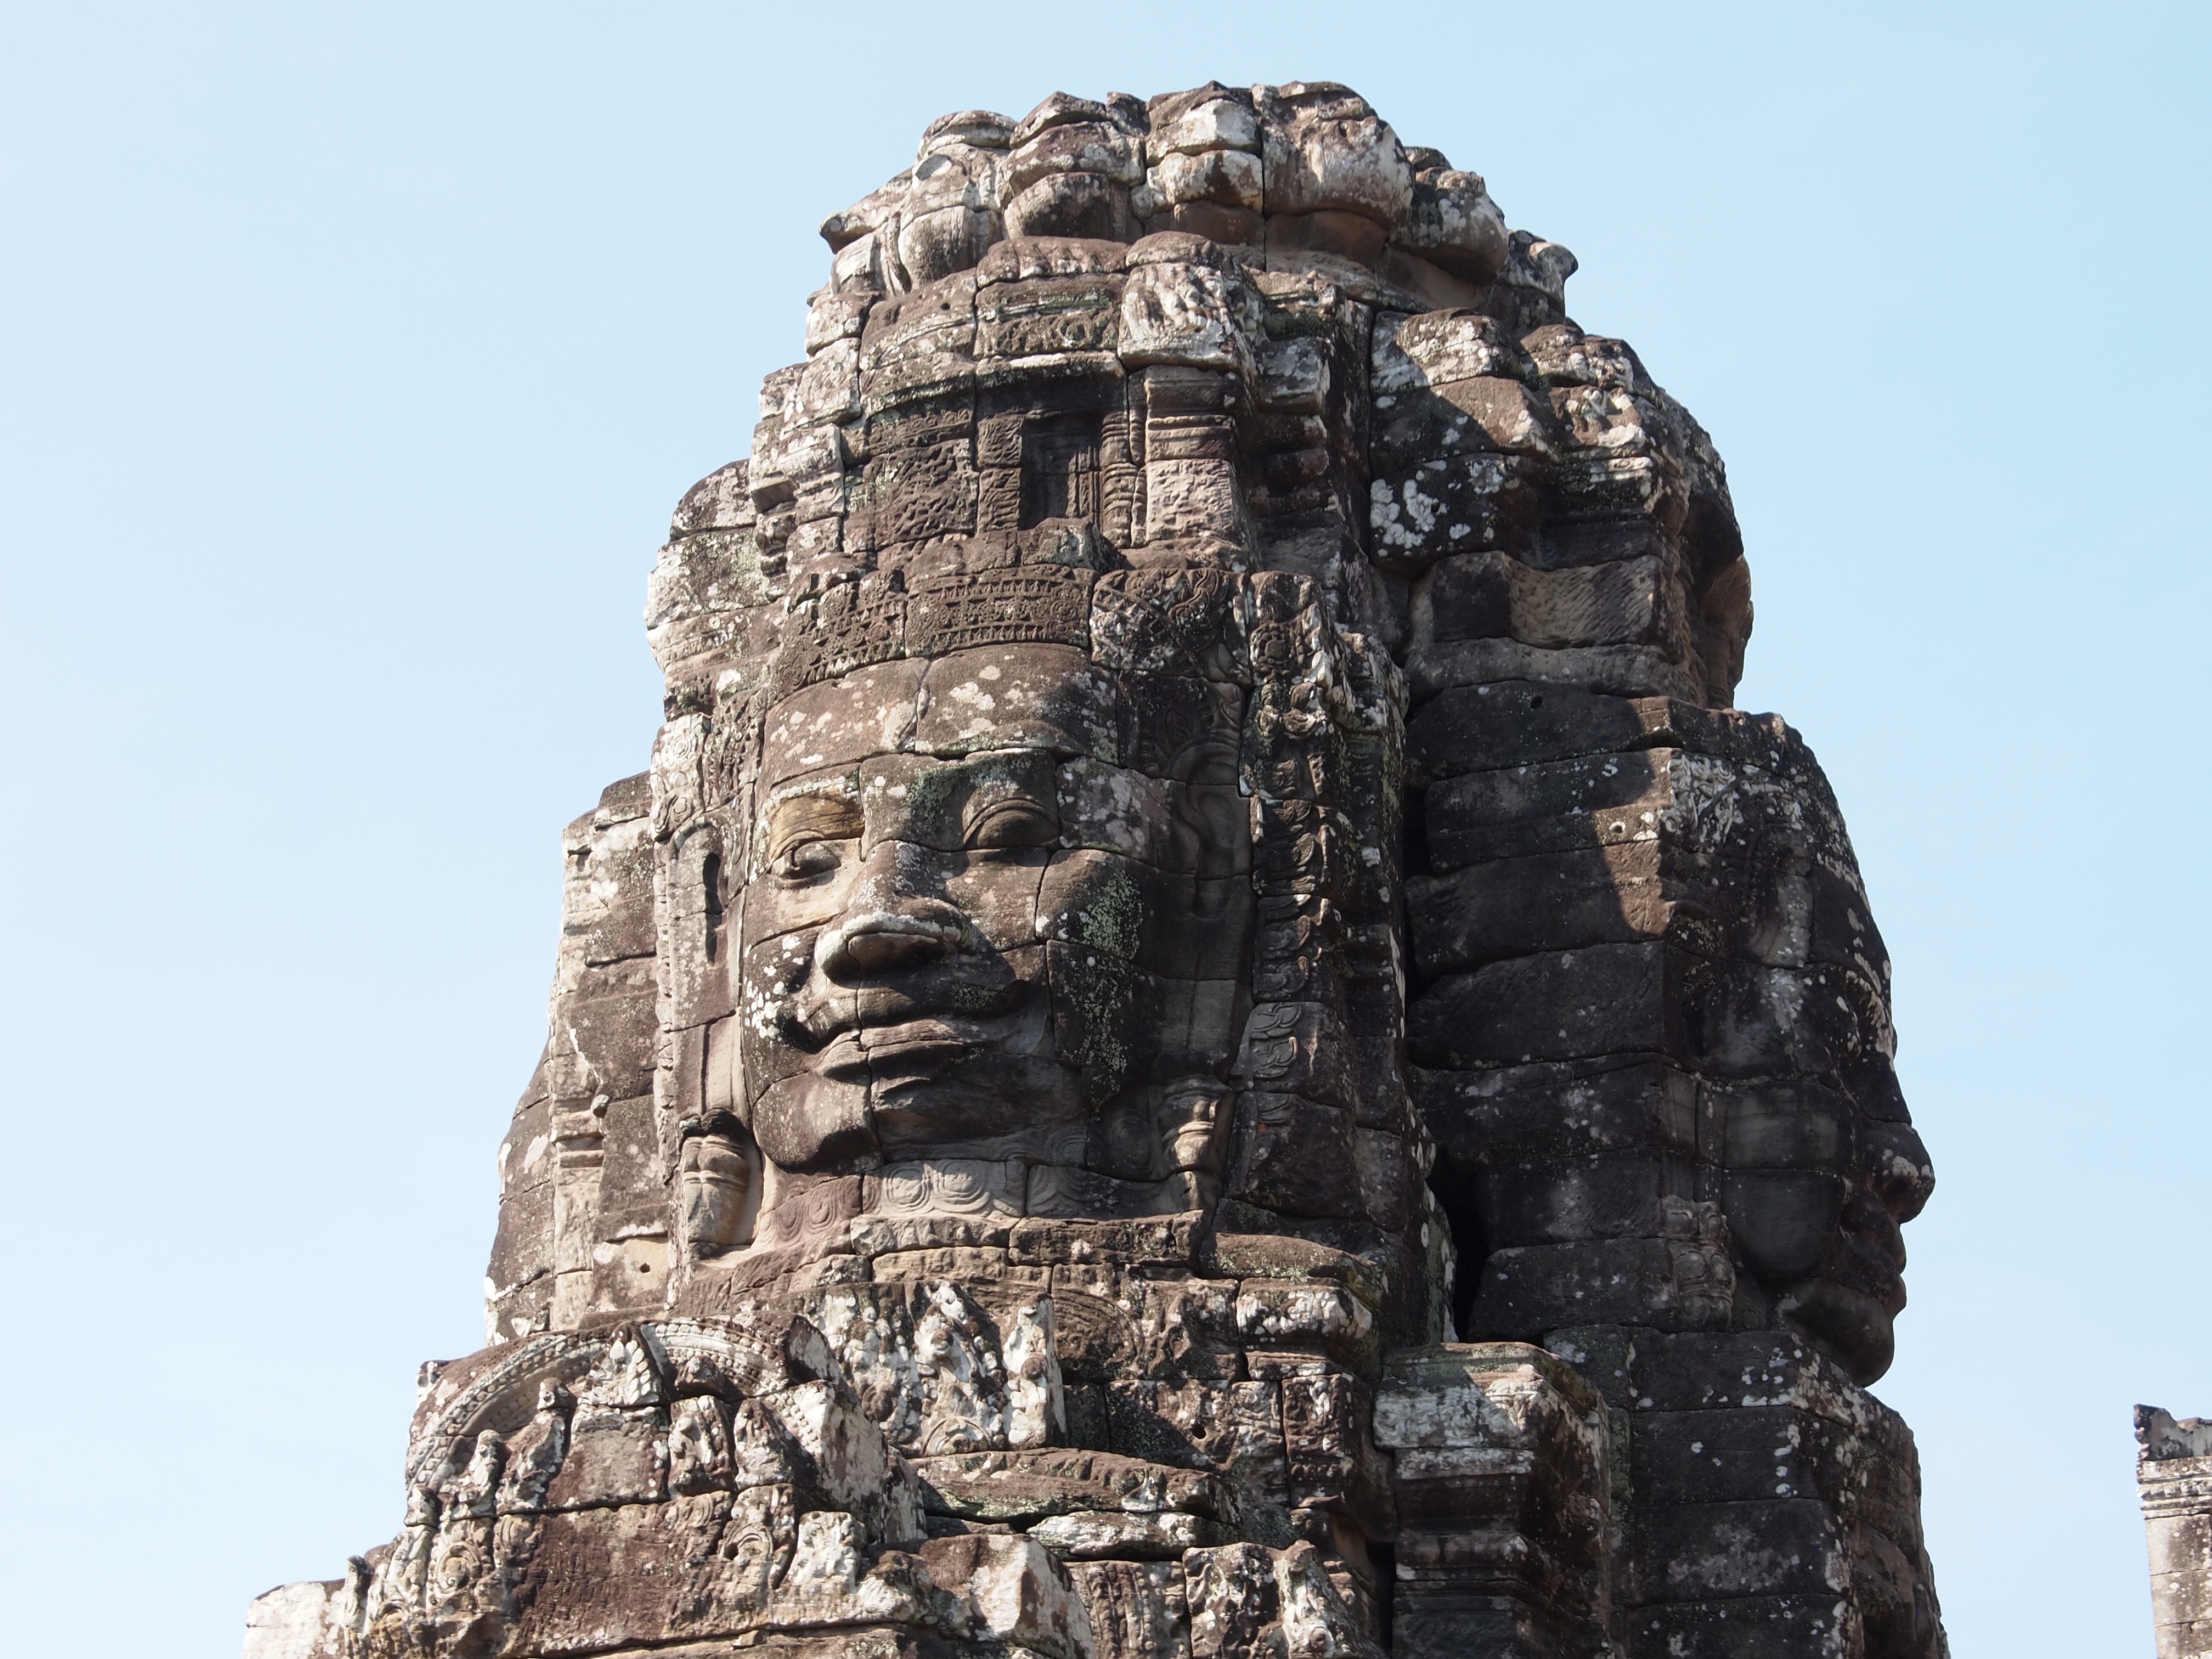
rock, monument, statue, landmark, place of worship, sculpture, art, temple, ruins, cambodia, carving, angkor wat, monolith, archaeological site, unesco world heritage site, hindu temple, historic site, angkor thom, ancient history, maya civilization